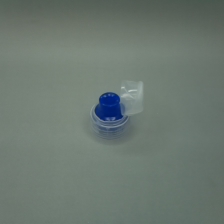
Color: white/transparent
Cap type: flip-top cap